Hyperloop Transportation Technologies

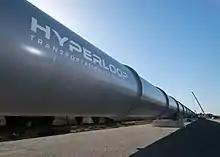
Test track in Toulouse, France

From 2017 to 2023, HyperloopTT had an agreement with the city council of Toulouse and established a research and development center to test hyperloop-related technologies at the Francazal Airport, in the heart of the renowned "Aerospace Valley".